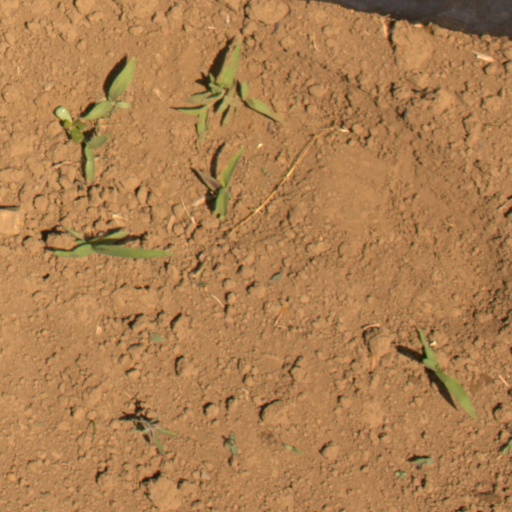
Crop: Jerusalem artichoke